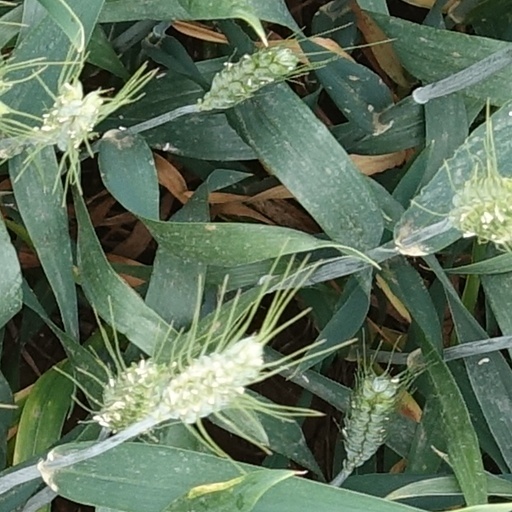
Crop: wheat